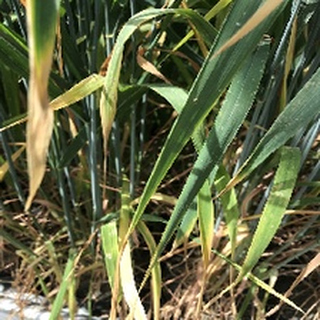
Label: wheat_mildew